Reading railway station

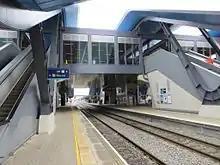
Reading station platforms showing new footbridge

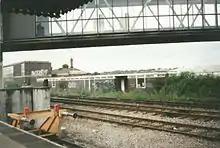
Long demolished staff huts behind the former Platform 10 in 2007

By 2007, the station had become an acknowledged bottleneck on the railway network, with passenger trains often needing to wait outside the station for a platform to become available. This was caused by limited number of through-platforms, the flat junctions immediately east and west of the station and the need for north–south trains to reverse direction in the station. The Great Western Main Line at Reading has two pairs of tracks – the "Main" ('fast') lines on the southern side and the "Relief" ('slow') lines on the northern side. Trains transferring between the Relief lines and the lines that run through Reading West (to Taunton and to Basingstoke) had to cross the Main lines. Those trains, especially slow-moving freight trains, blocked the paths of express trains.